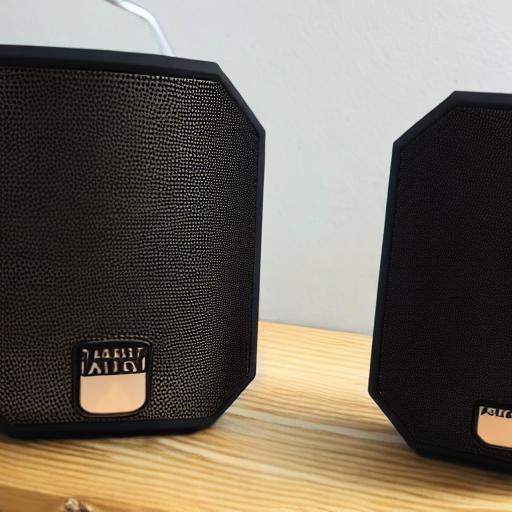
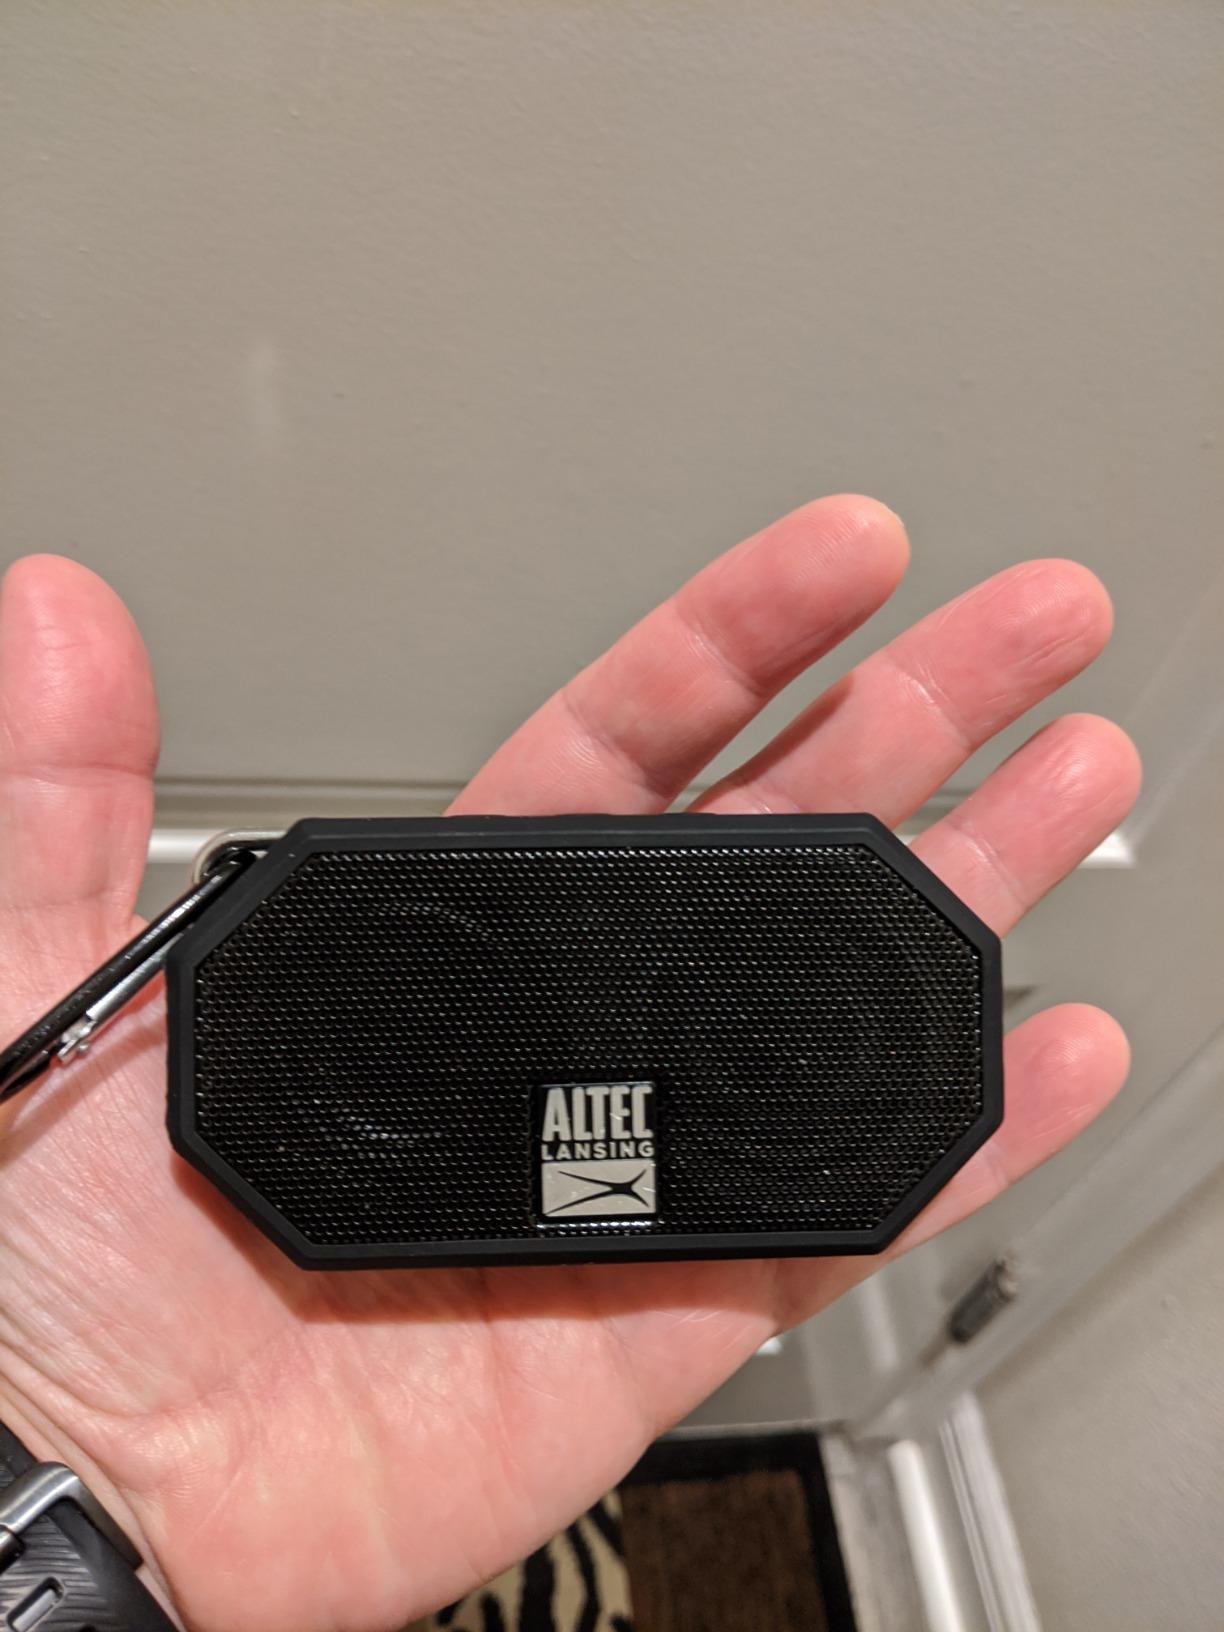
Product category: speaker
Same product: no